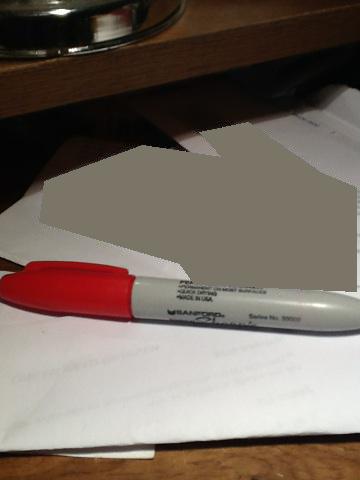Question: Is this Sharpie red, yellow or black?
Answer: red